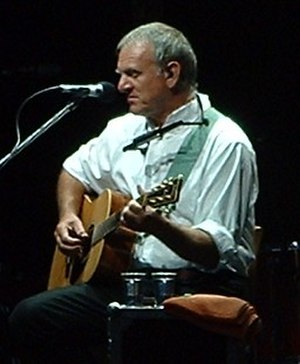
Ralph McTell
Ralph McTell, august 2003
Ralph McTell er en engelsk singer-songwriter og akustisk guitarist, der har været en inflydelsesrig personlighed på den engelske folkemusikscene siden 1960'erne.